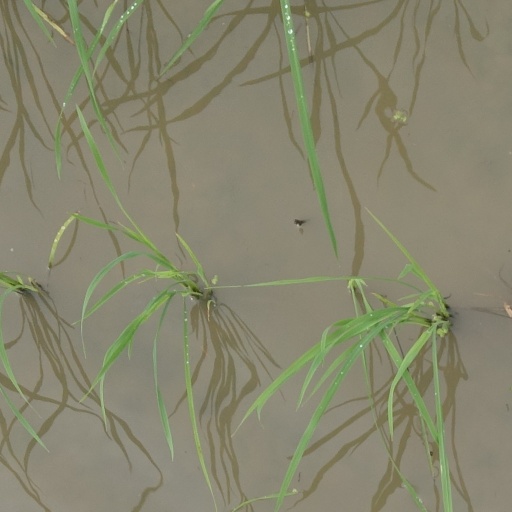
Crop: rice